Tiffany Theater

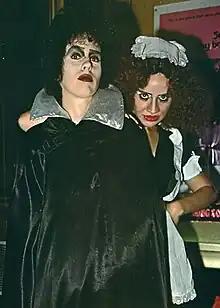
D. Garrett Gafford as Frank N Furter and Terri Hardin (as Magenta) at the Tiffany Theater on the Sunset Strip in 1978 for a screening of The Rocky Horror Picture Show

On more than one occasion, a real motorcycle rode around the theater during Meatloaf's “Hot Patootie” number in the movie as well. As a result of the mayhem, a number of media outlets began to cover the wild activities. It has been noted by patrons in the late '70s and early '80s that the line outside the Tiffany waiting to get into "Rocky Horror" was as much fun as the movie itself.